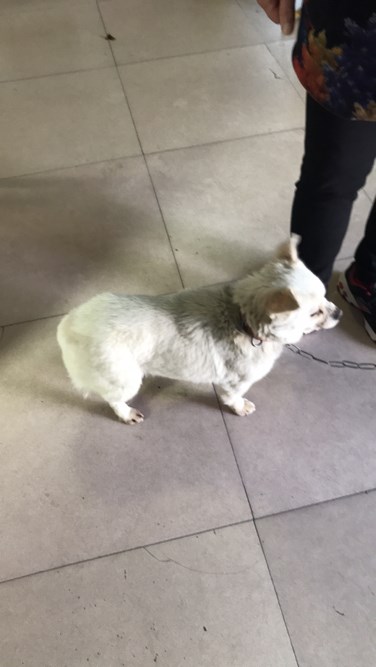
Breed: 3336-n000121-chinese_rural_dog